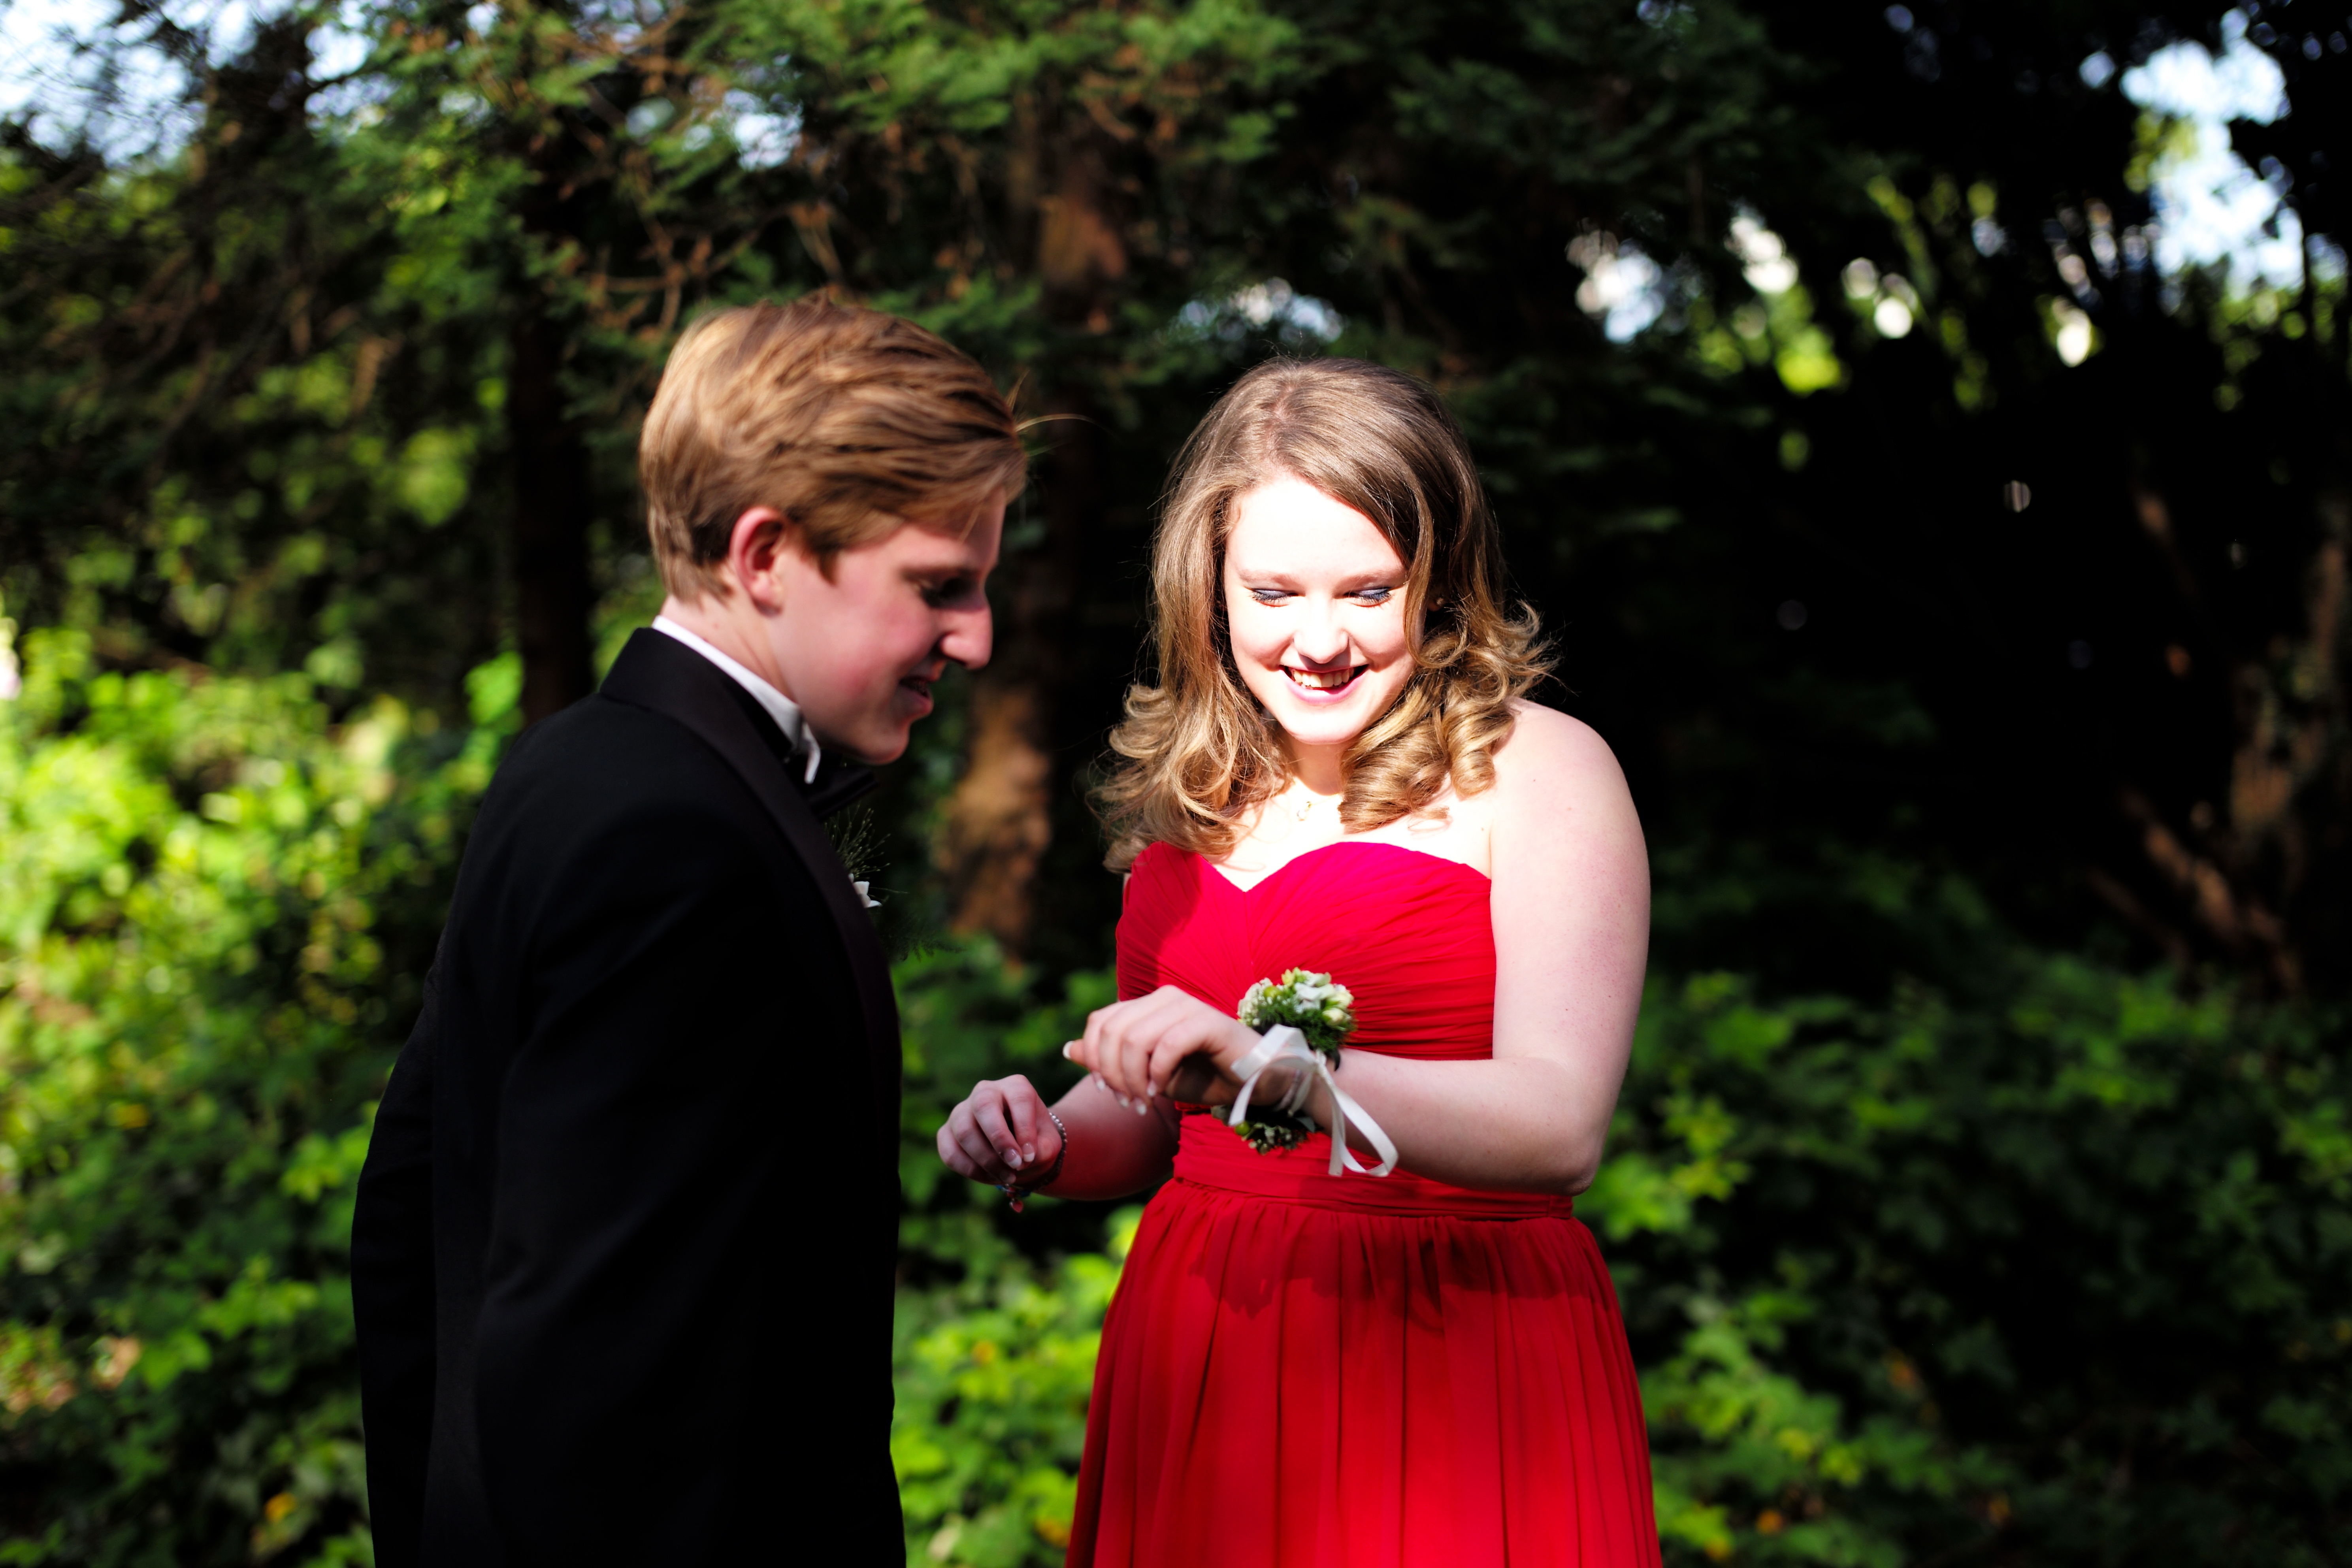
group, people, photography, flower, europe, portrait, spring, couple, garden, ash, wedding, bride, groom, 2014, ceremony, holland, netherlands, m, 50mm, f14, dress, party, event, highschool, leica, 240, summilux, wassenaar, prom, typ